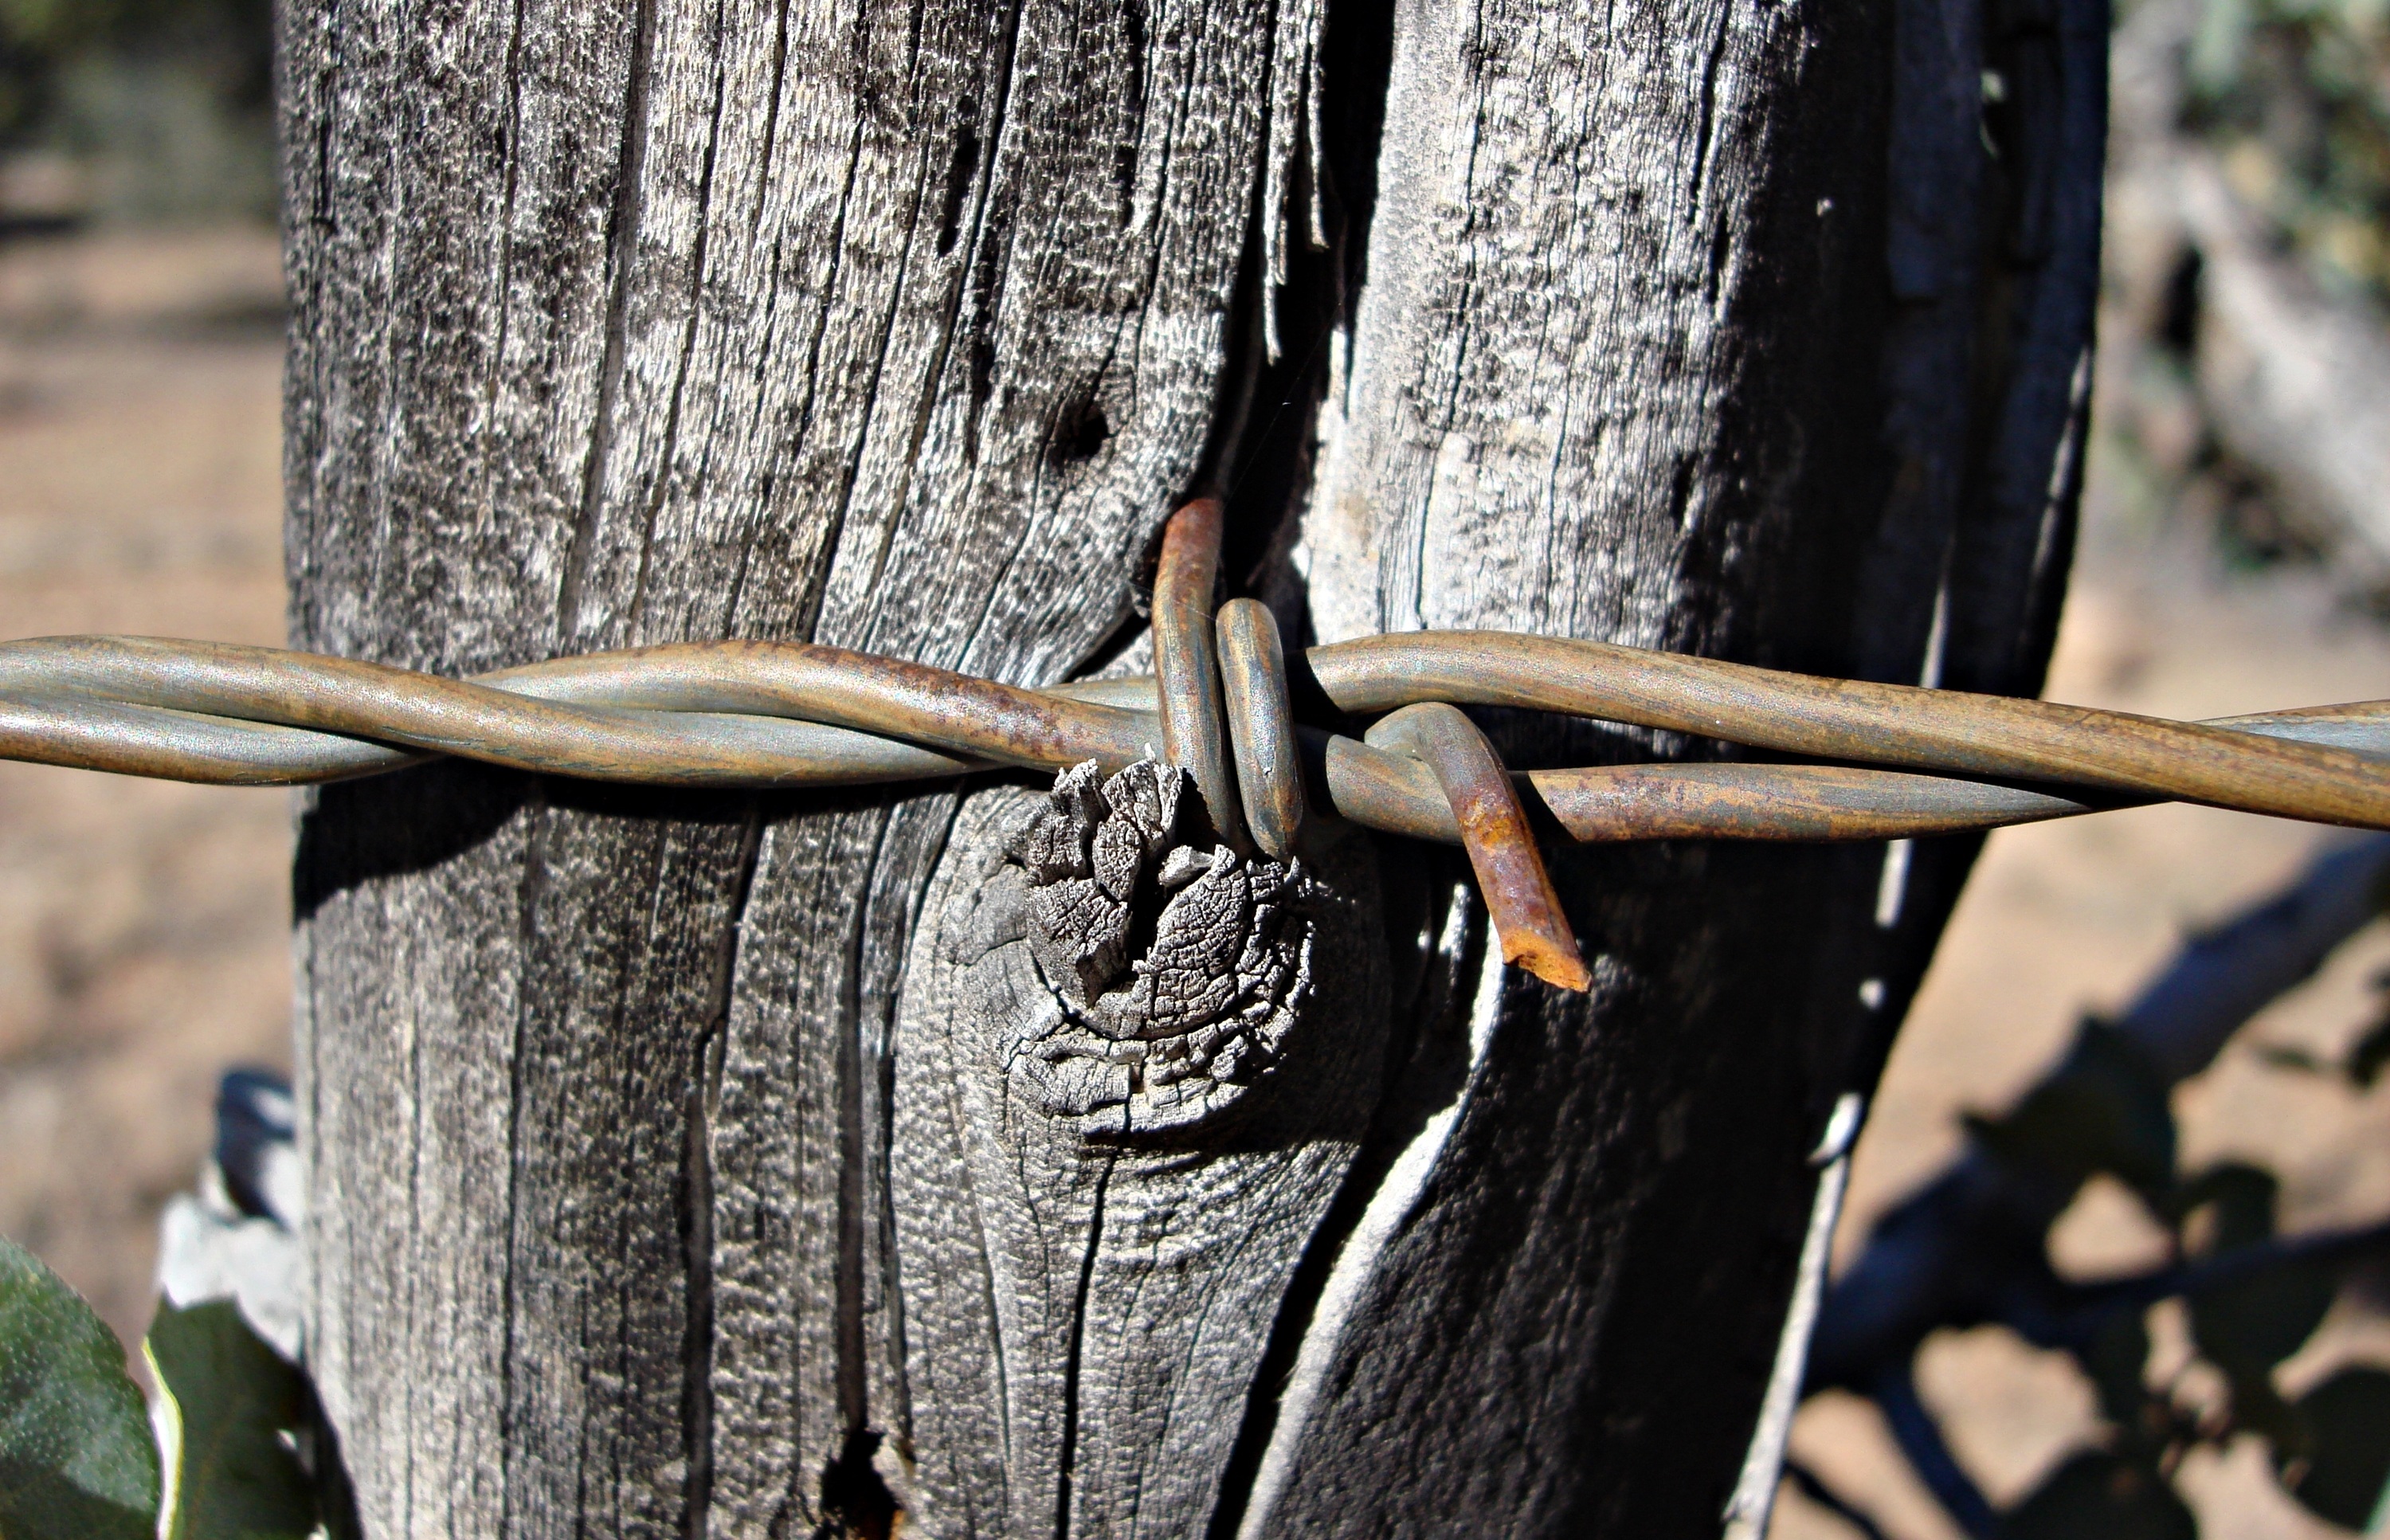
tree, nature, branch, sharp, fence, wood, antique, leaf, stump, trunk, old, steel, wire, rust, spring, metal, security, barbwire, twig, close up, enclosure, horses, west, barbed, forbidden, danger, western, barrier, twisted, protection, defense, barb, protective, wild west